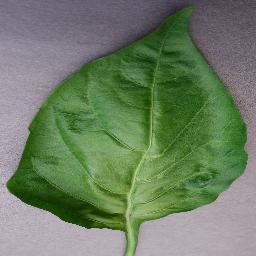
Label: Pepper,_bell___healthy